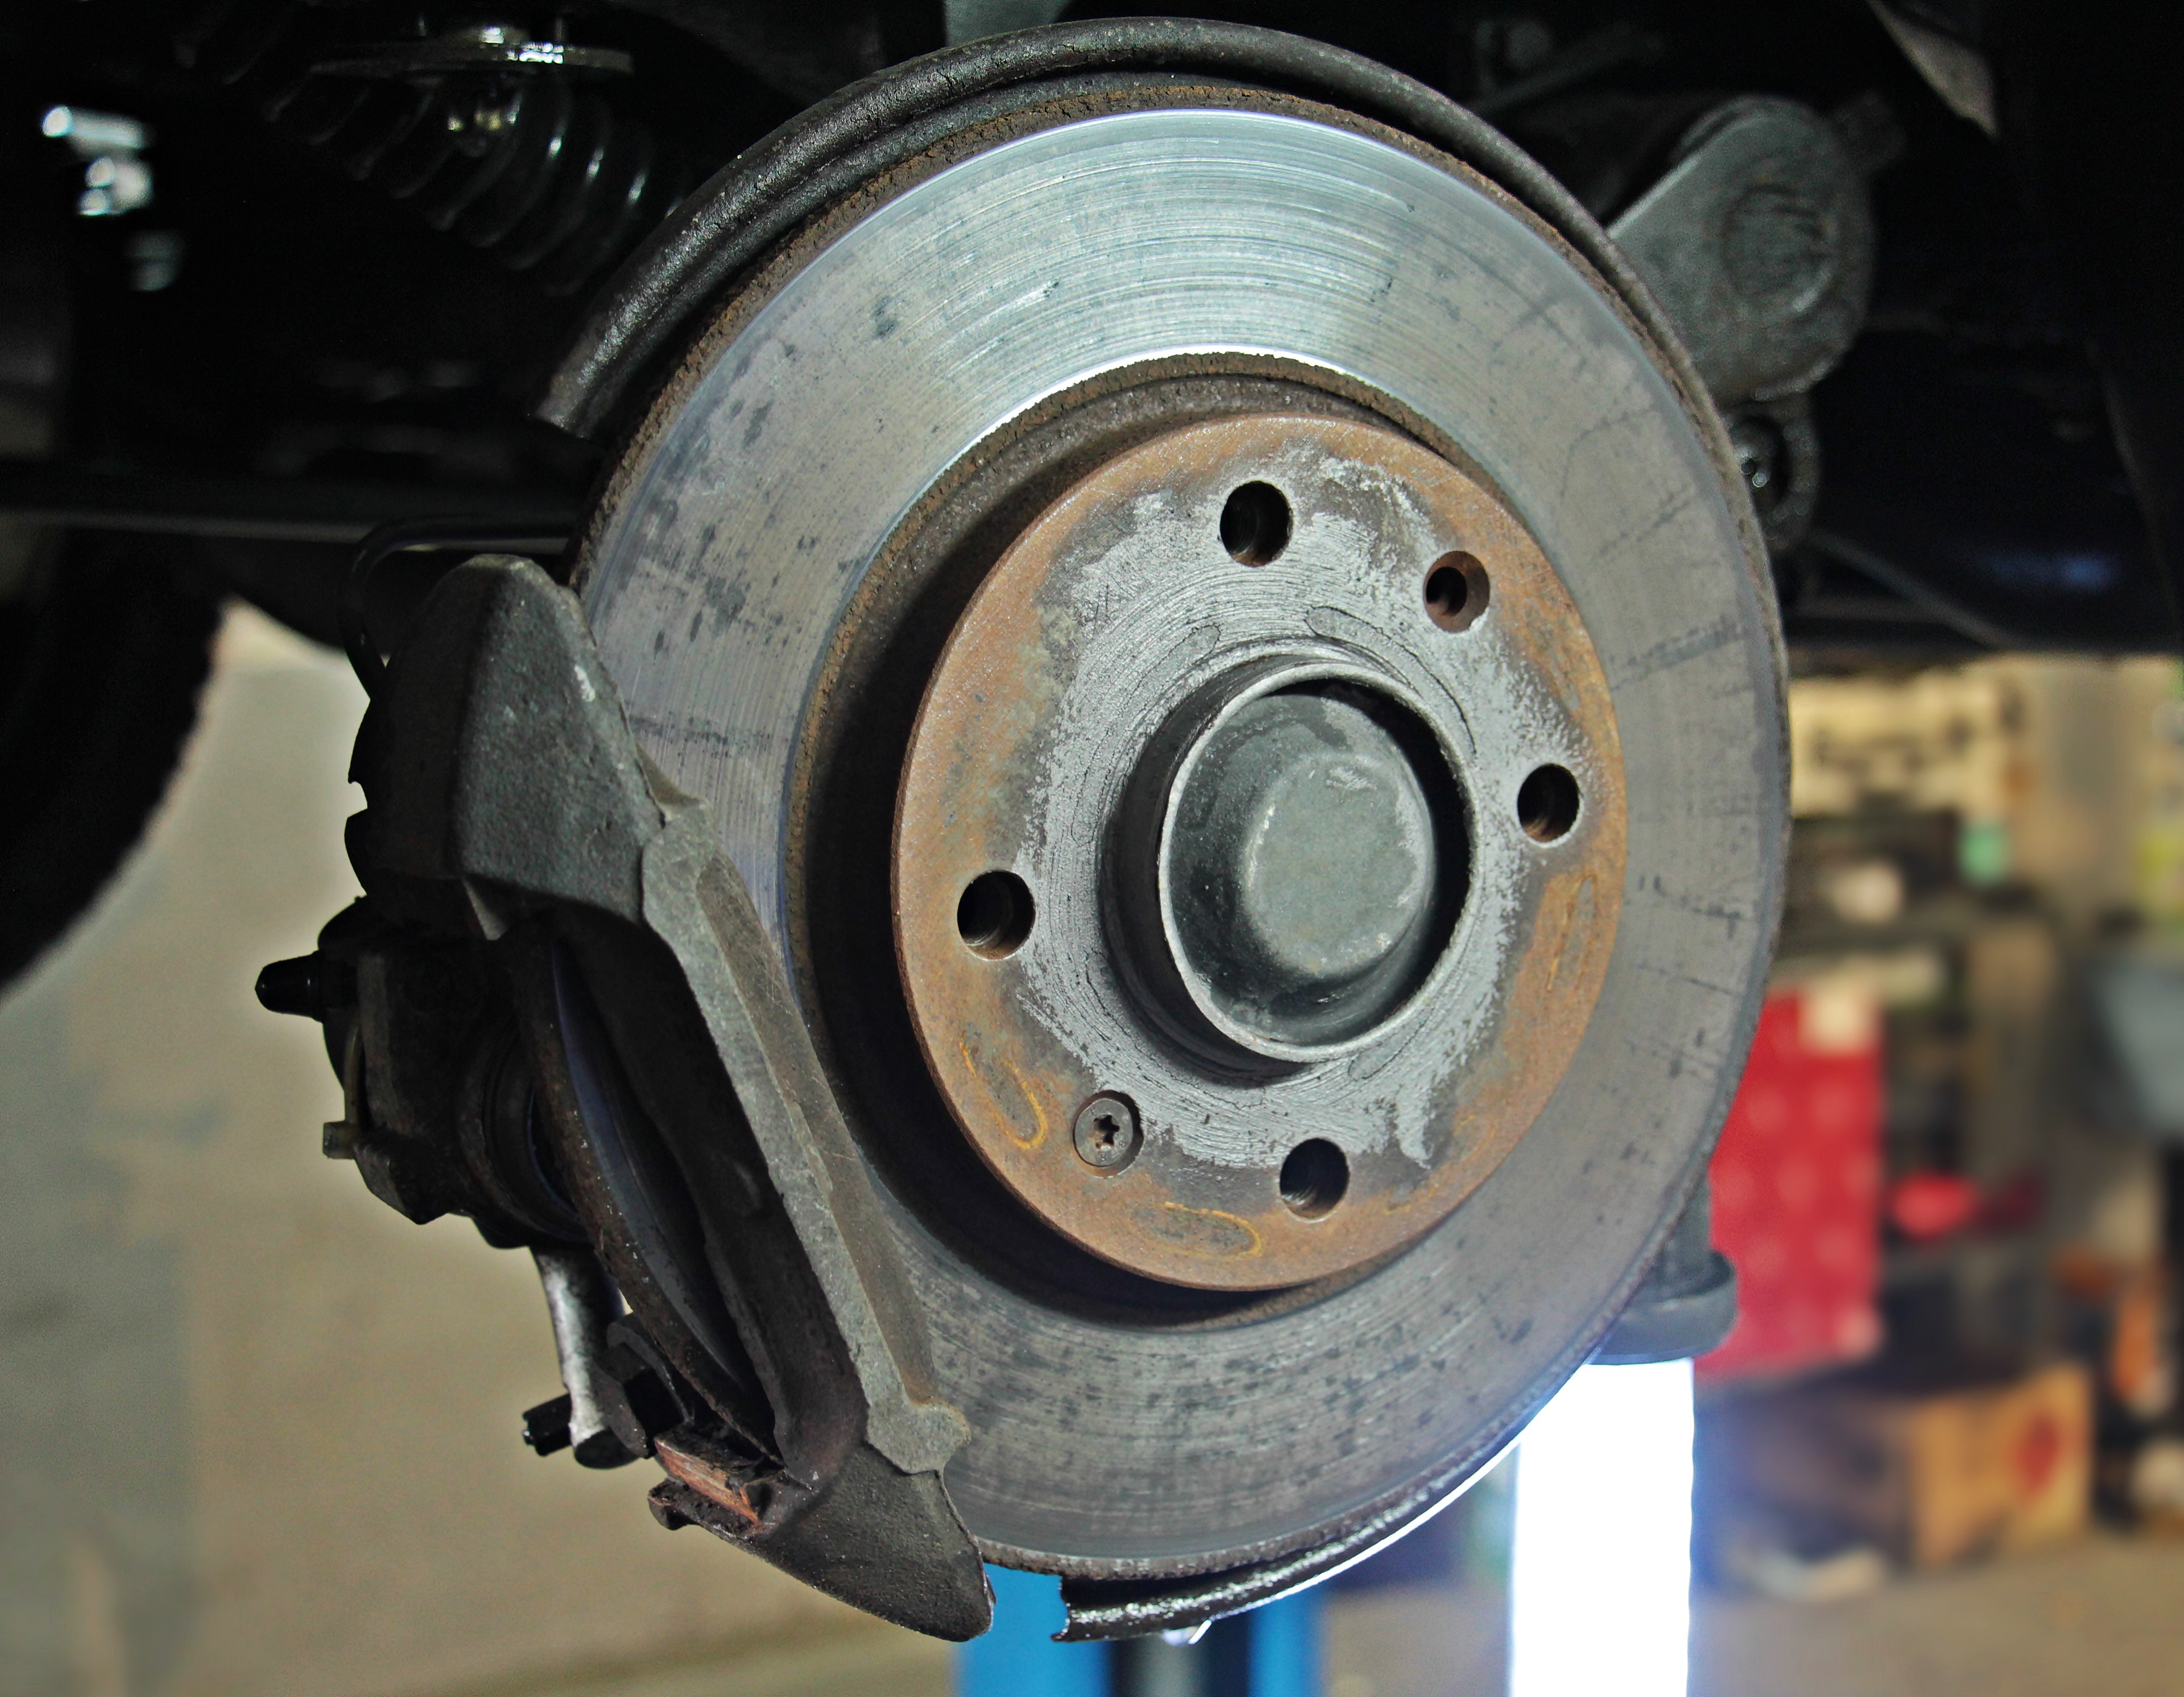
work, wheel, tool, workshop, repair, vehicle, auto, professional, lamp, brake, tire, lift, engine, rim, change, check, exchange, specialist, auto repair, auto part, auto mechanic, brake disc, slow change, work lamp